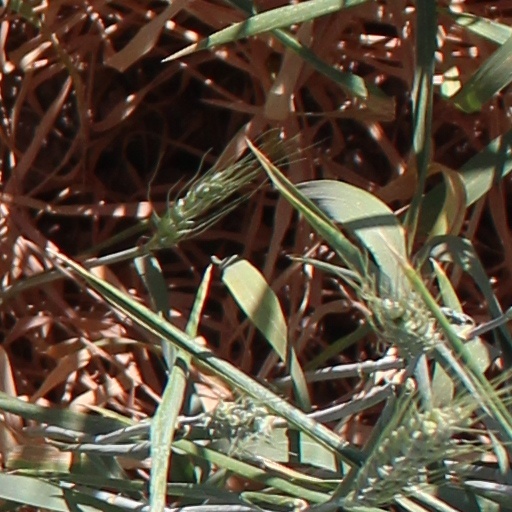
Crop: wheat